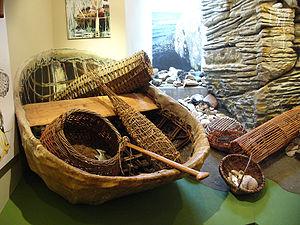
A l'intérieur du musée de Kilmartin, Écosse.
Kilmartin est un village dans la région d'Argyll and Bute, en Écosse. Situé en Mid Argyll, Kilmartin se trouve à environ 30 km au sud d'Oban, ou 46 km par la route. Les villages mitoyens incluent le hameau de Slockavullin et Poltalloch. Au sud de Kilmartin se trouve Dunadd, lieu archéologique important qui fut capitale du royaume de Dal Riada et où se trouvent des marques de couronnement ainsi qu'une inscription en écriture oghamique.